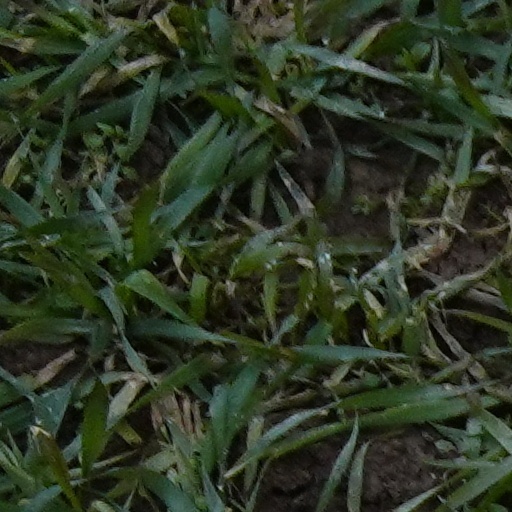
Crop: wheat